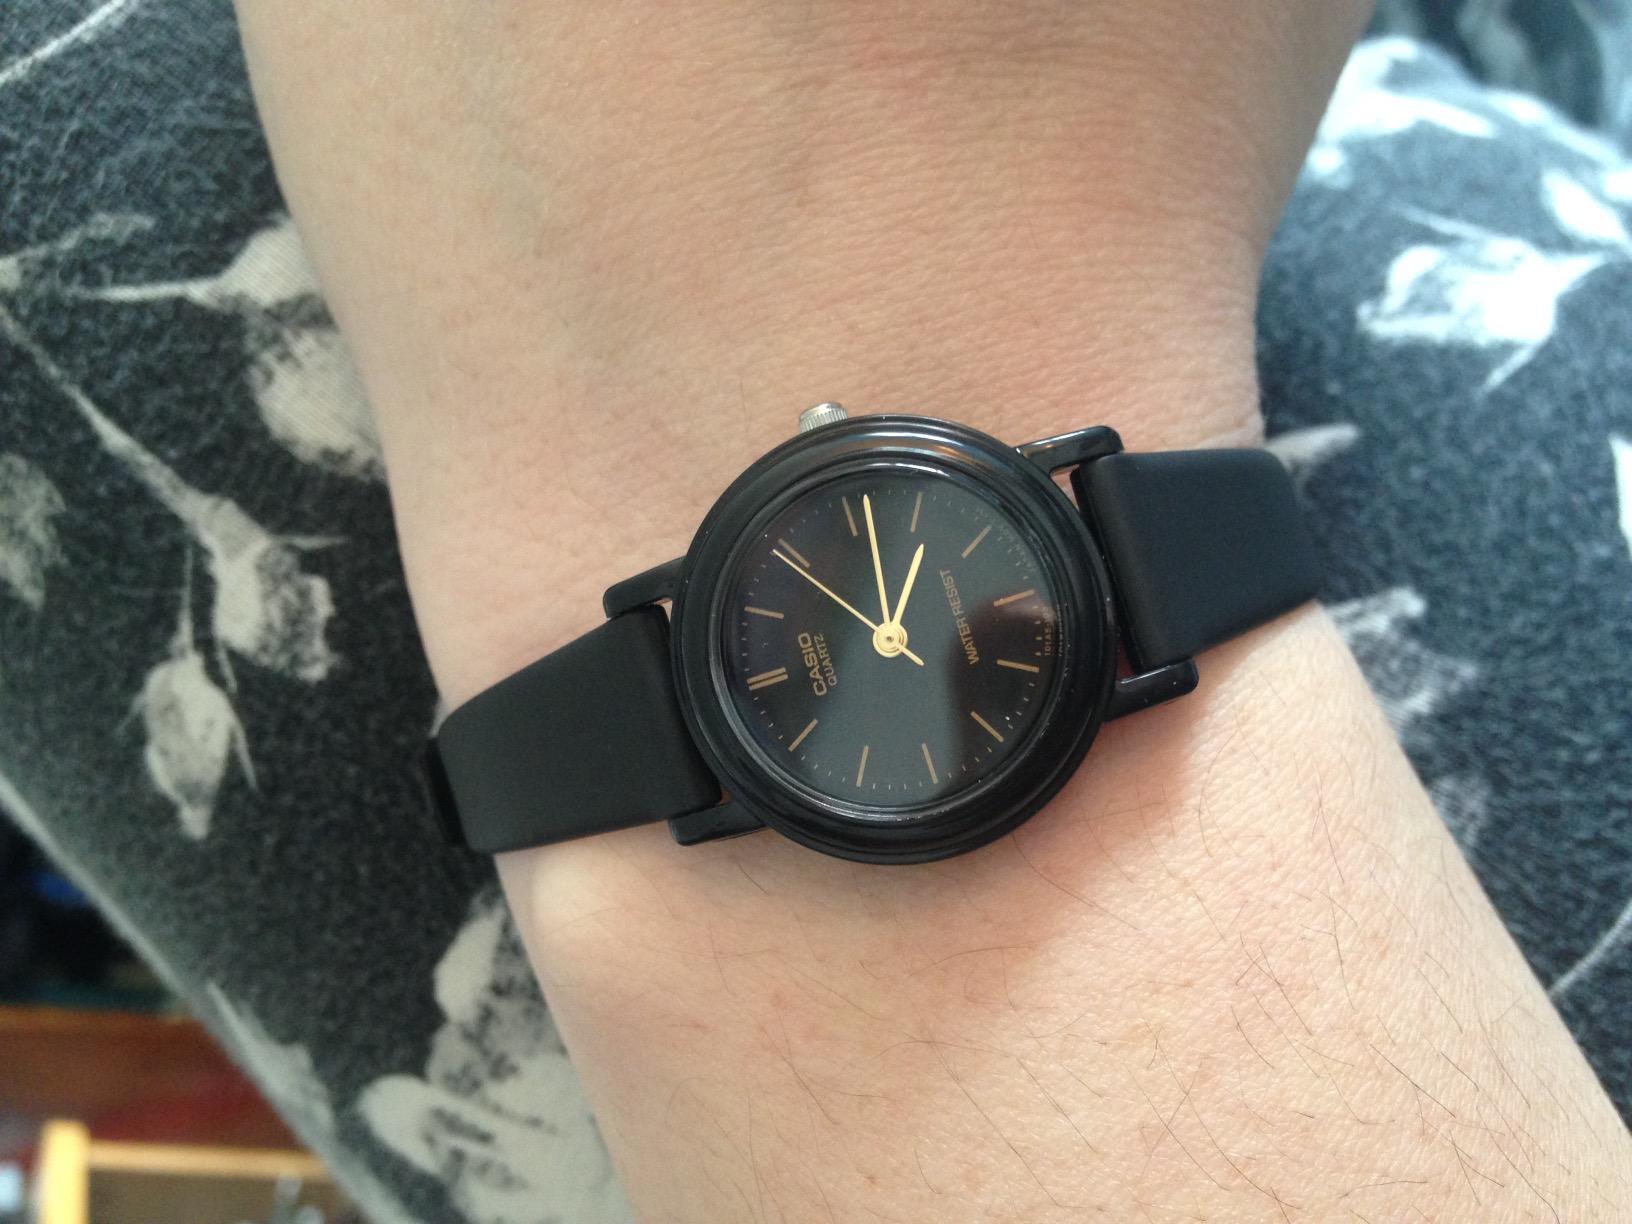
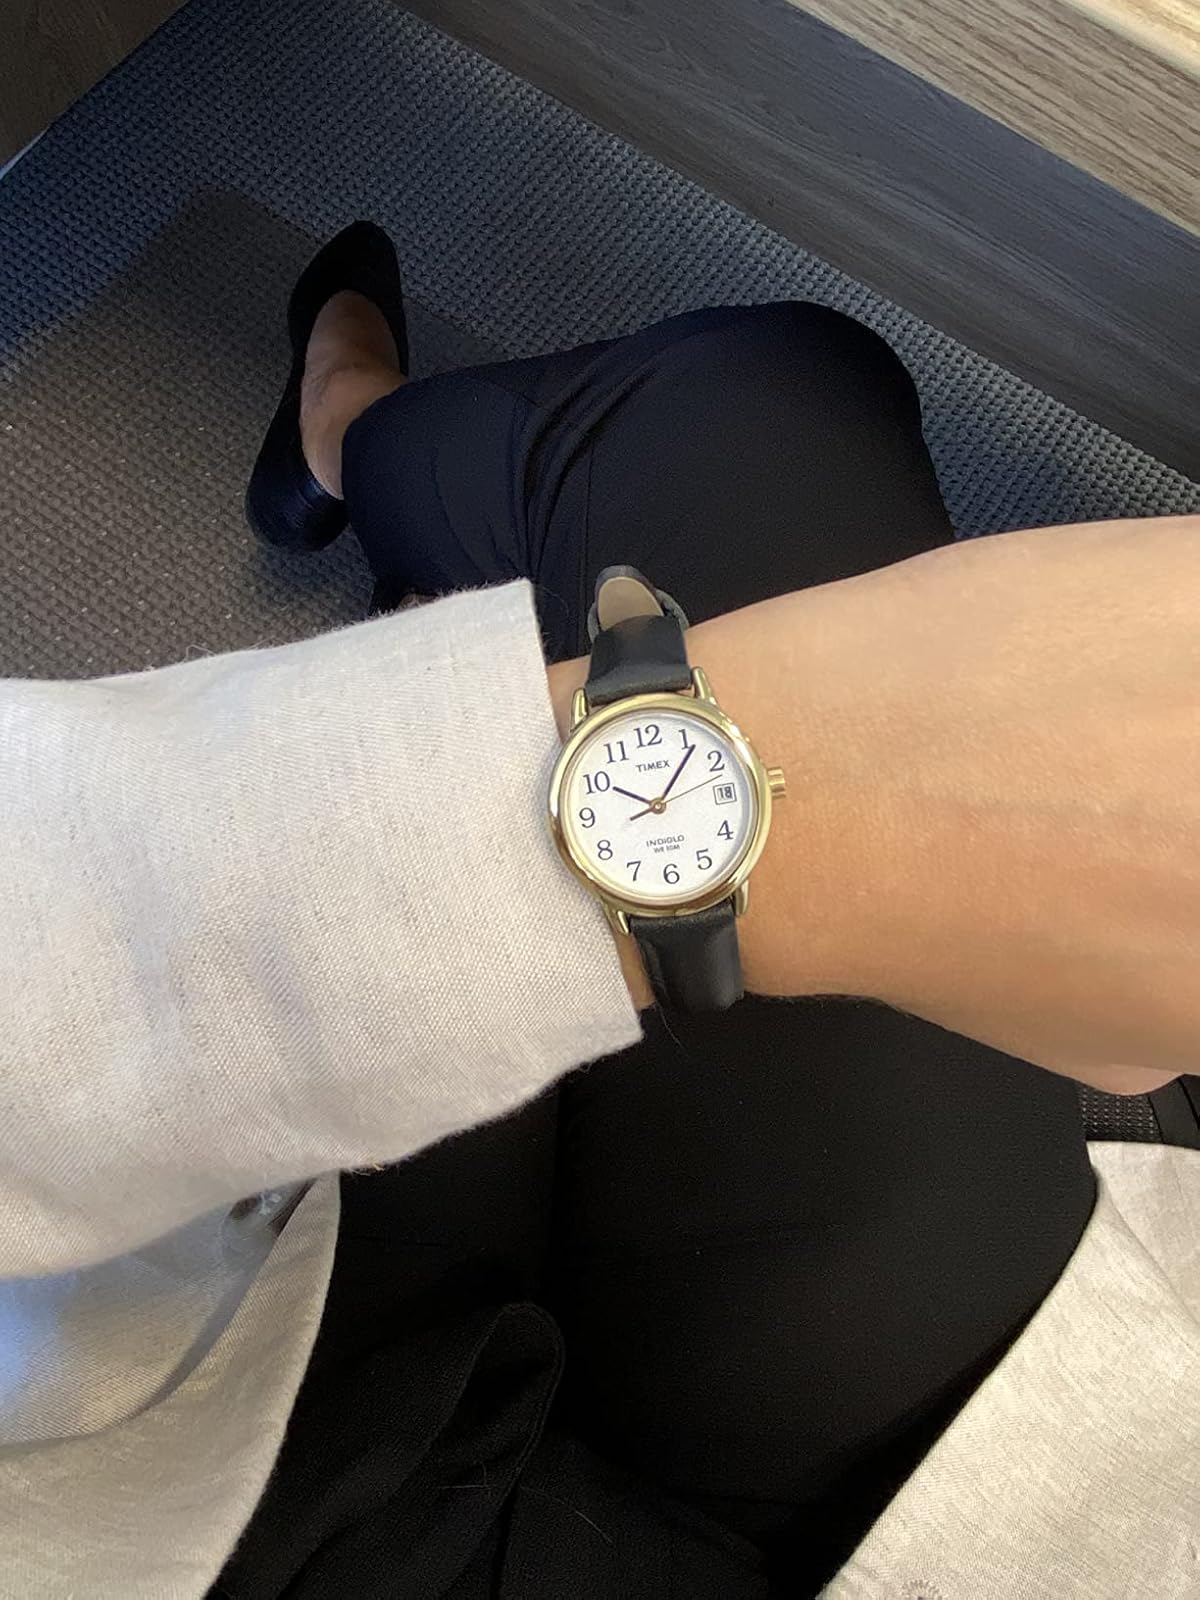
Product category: accessories_watch
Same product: no